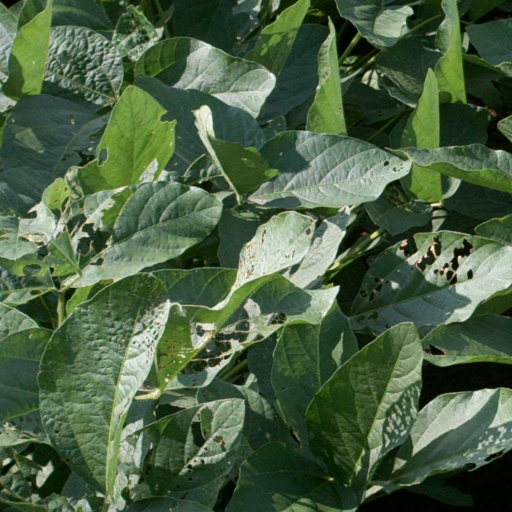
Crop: soybean